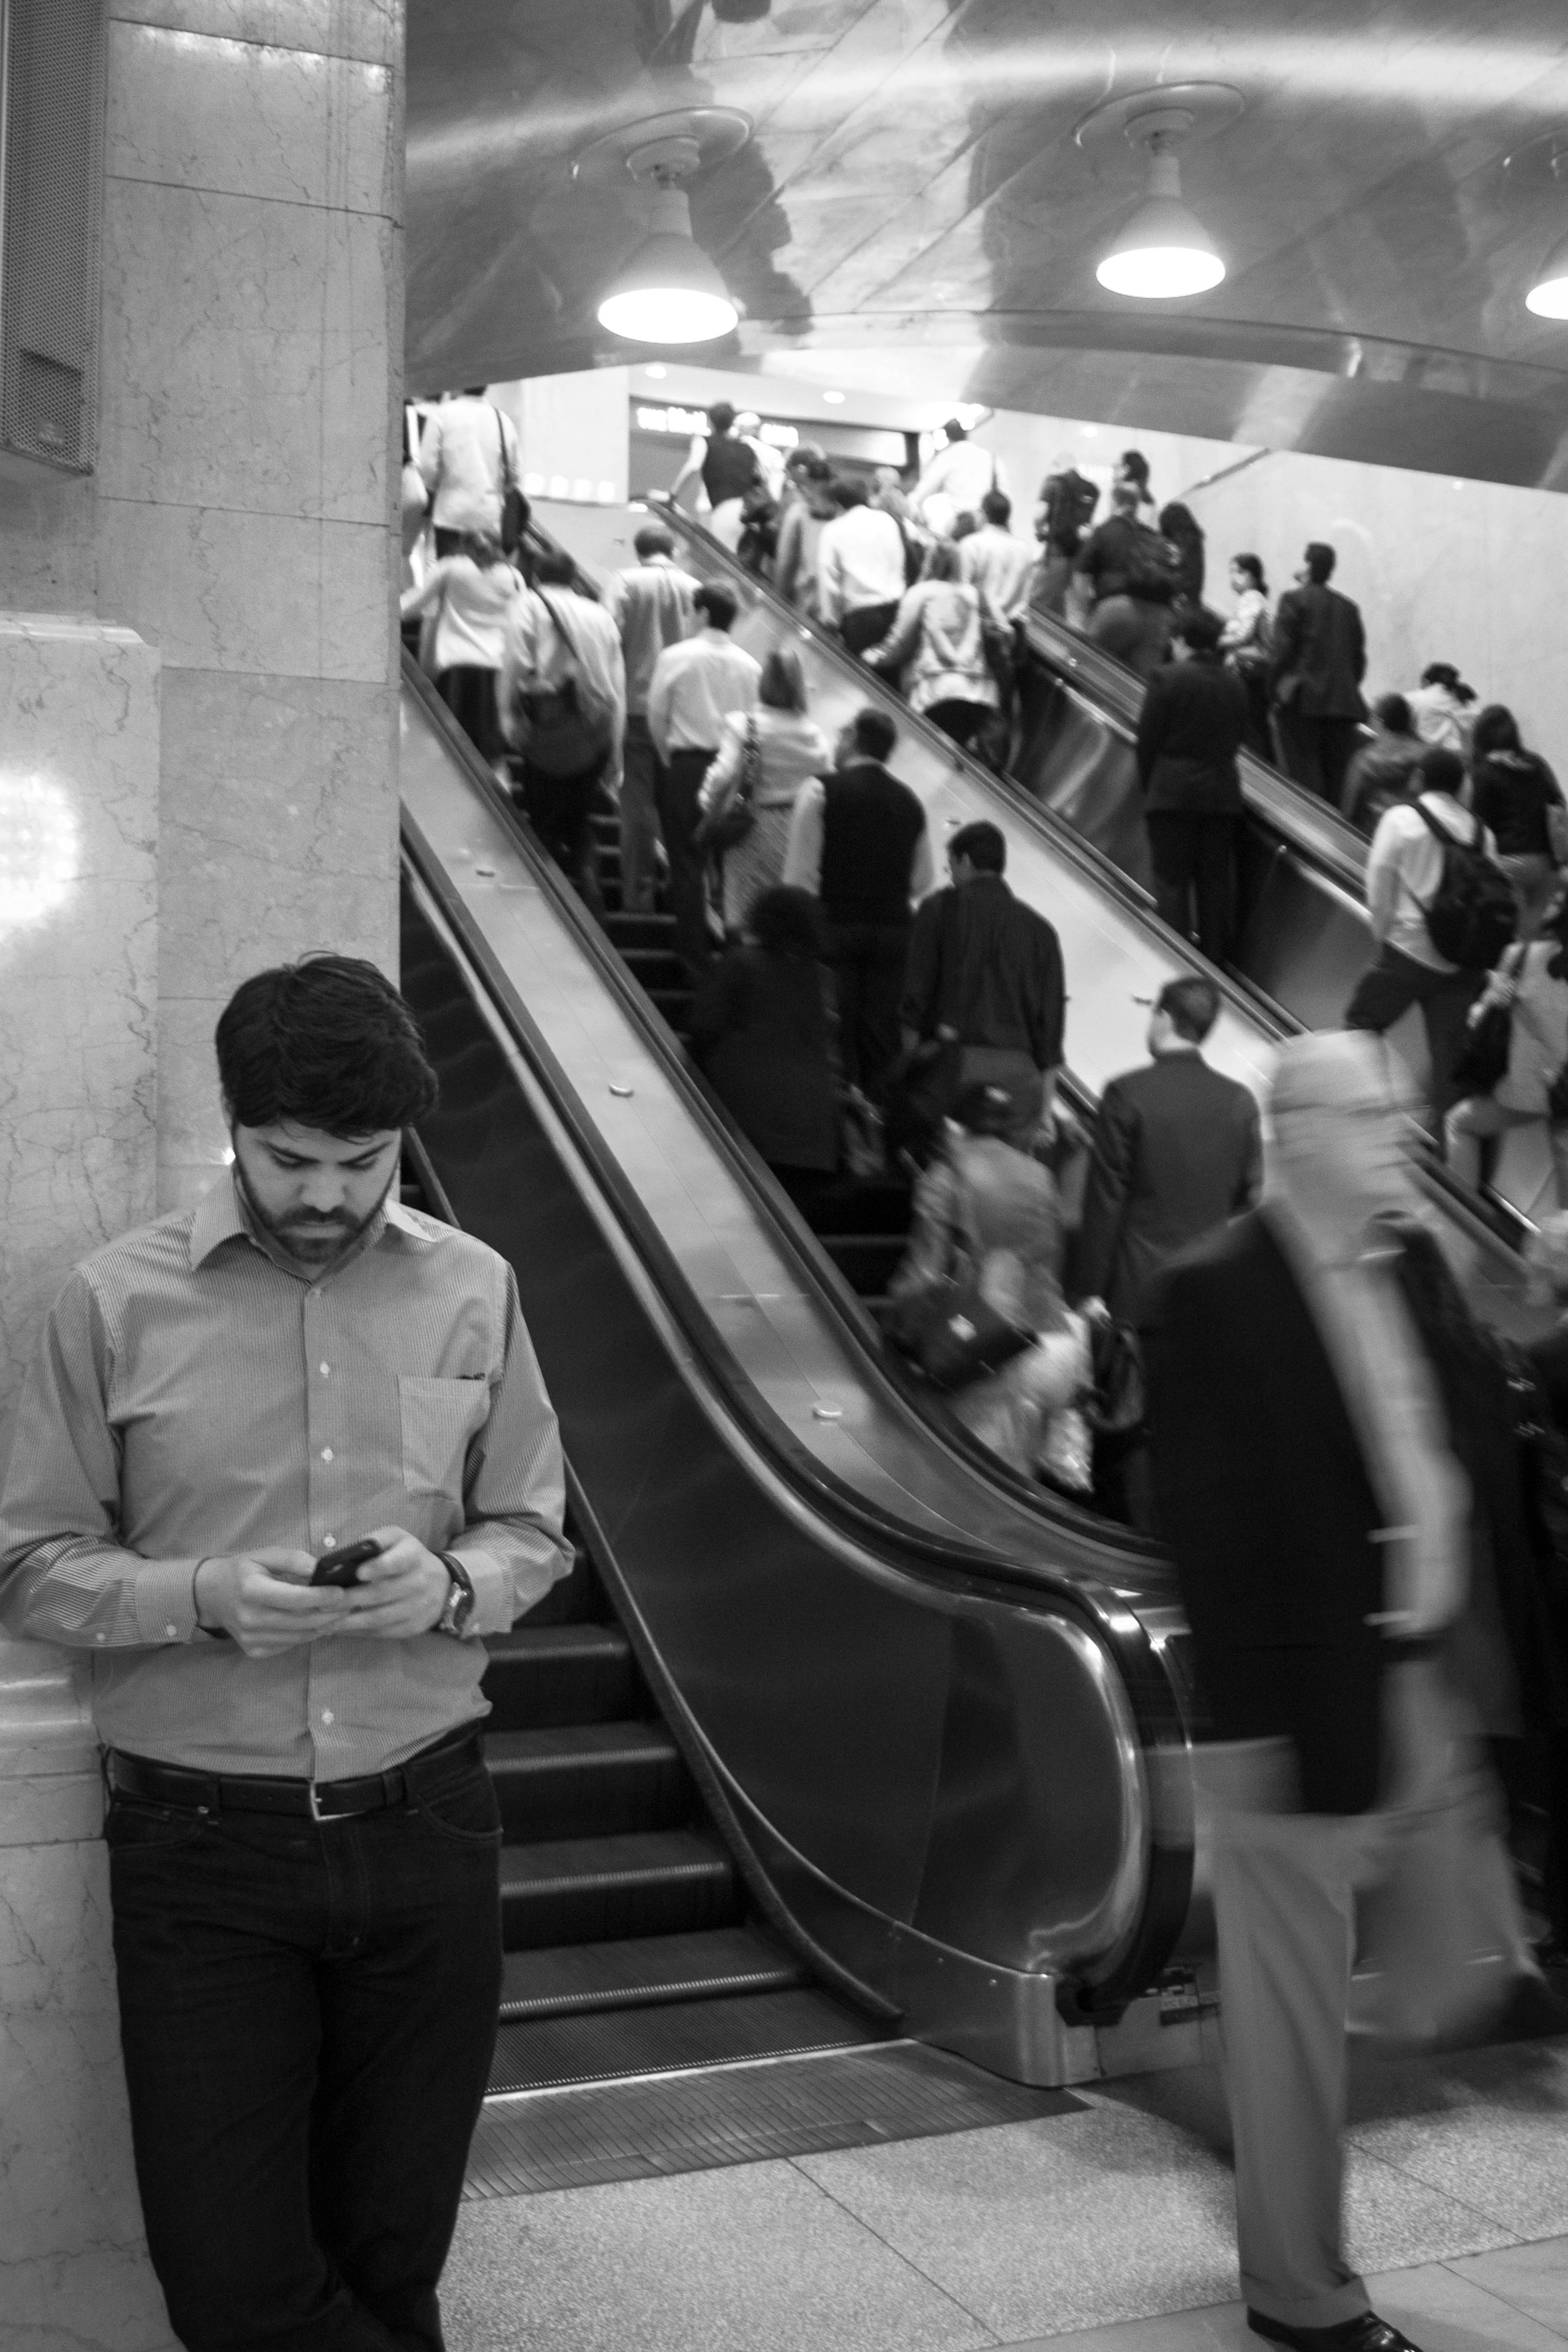
black and white, white, photography, manhattan, black, monochrome, streetphotography, blackandwhite, newyork, infrastructure, photograph, snapshot, image, grandcentralstation, monochrome photography